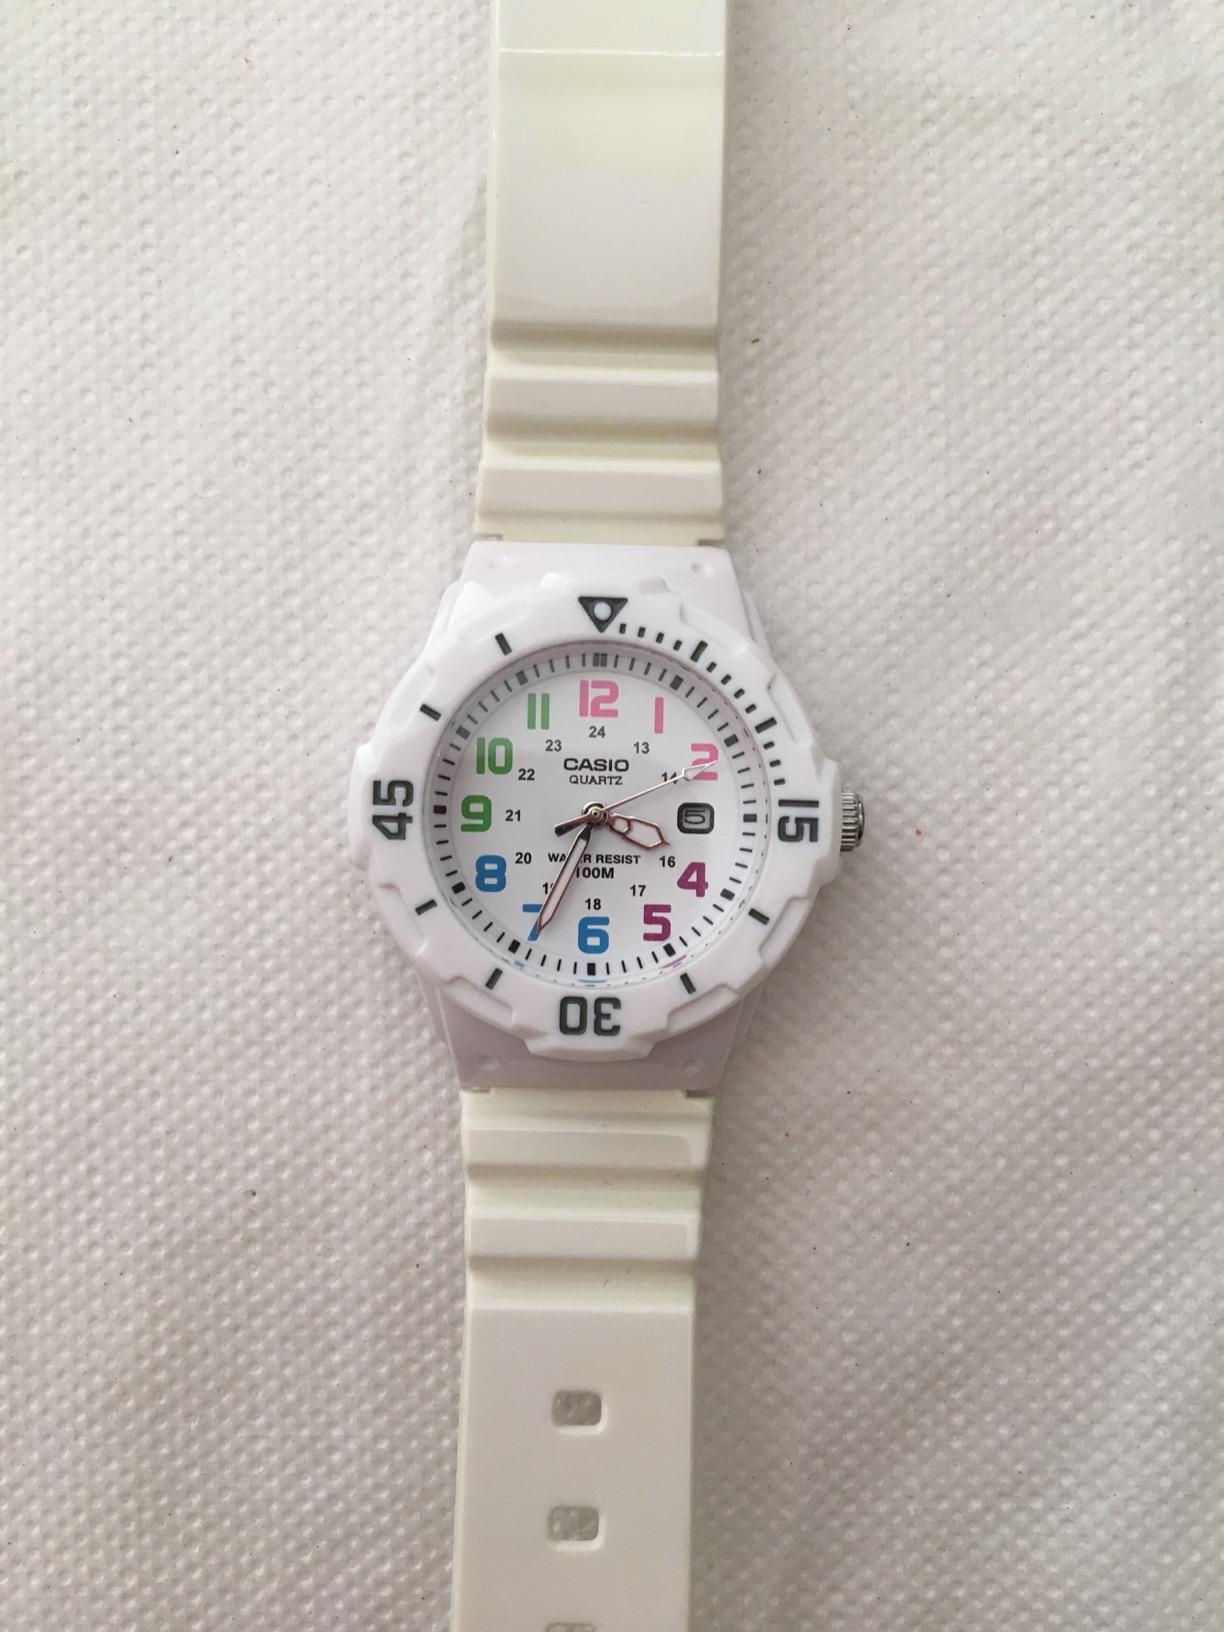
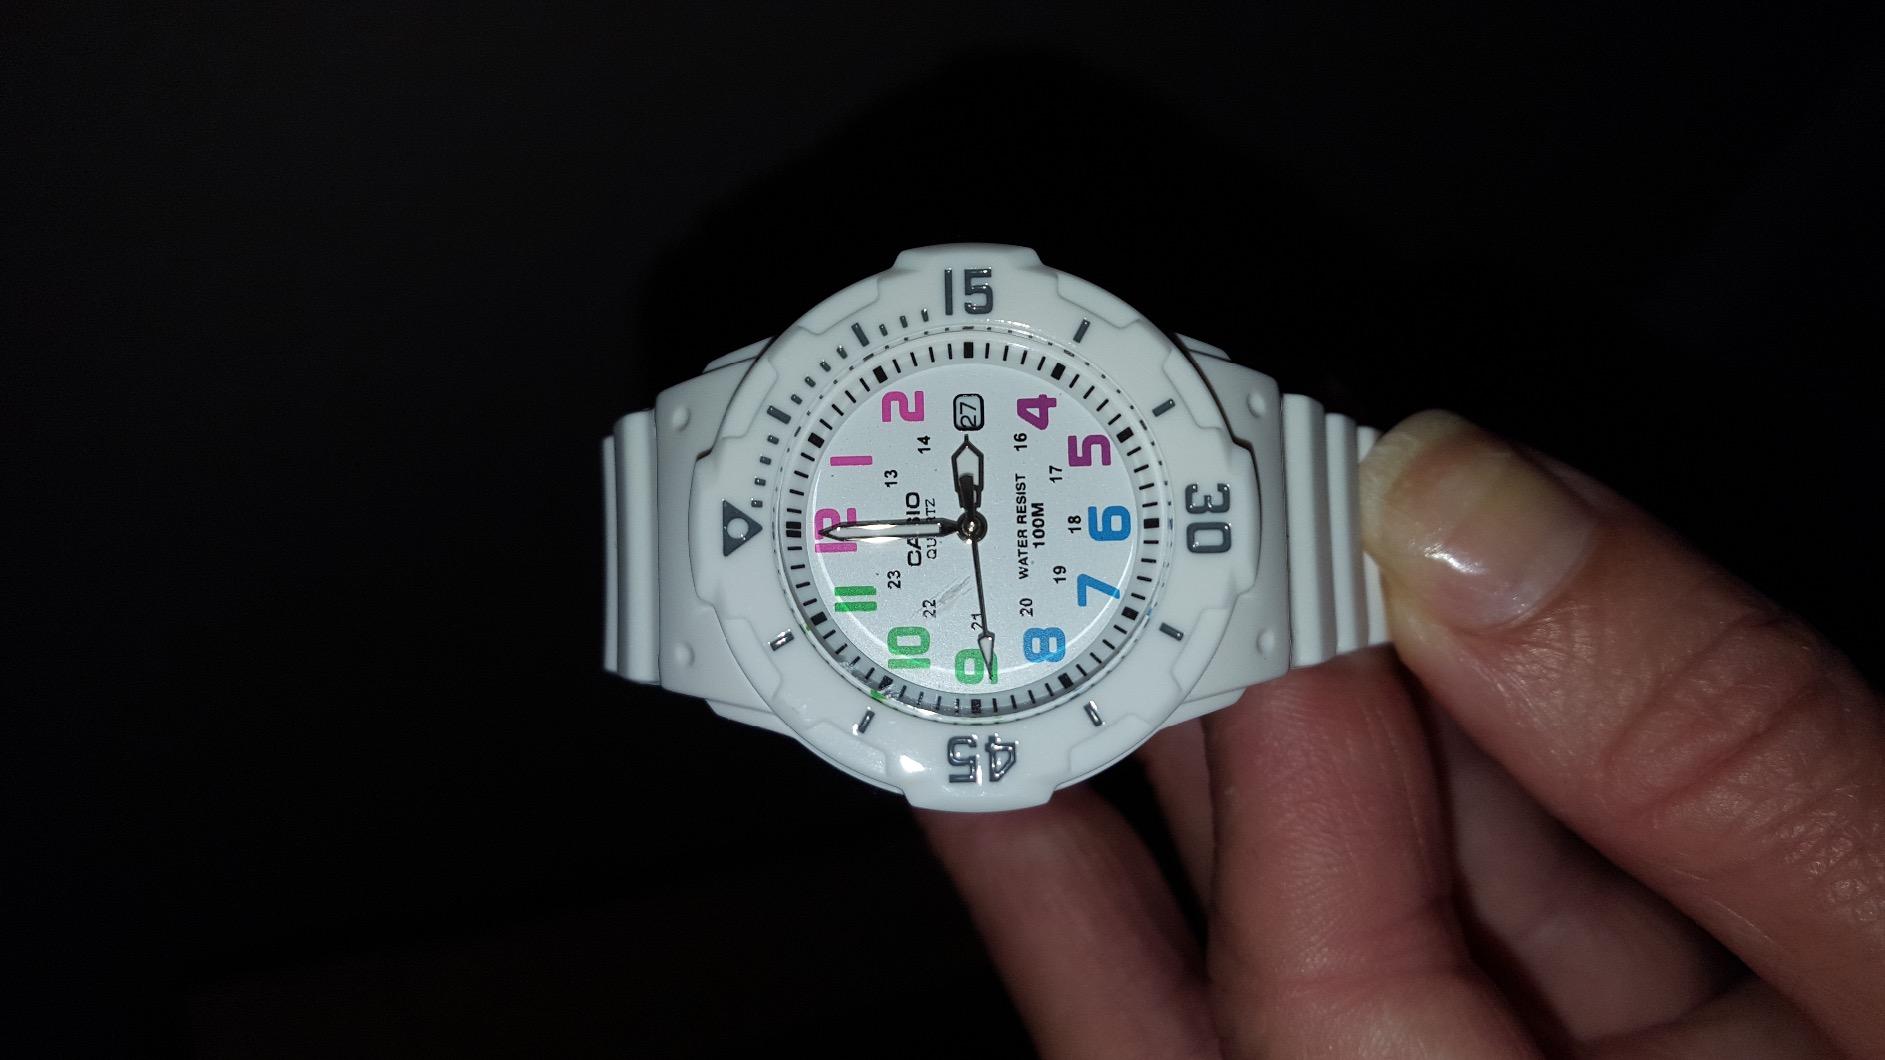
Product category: accessories_watch
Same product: yes